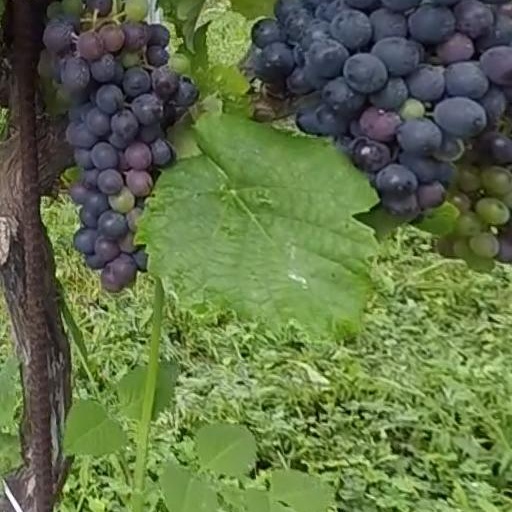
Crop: grape